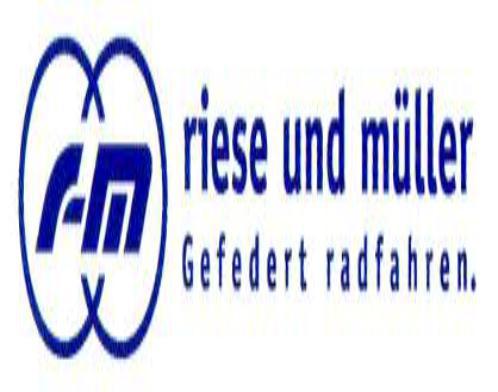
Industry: Transportation